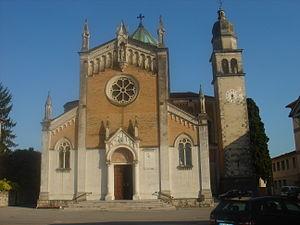
San Fior est une commune italienne de la province de Trévise dans la région Vénétie en Italie.